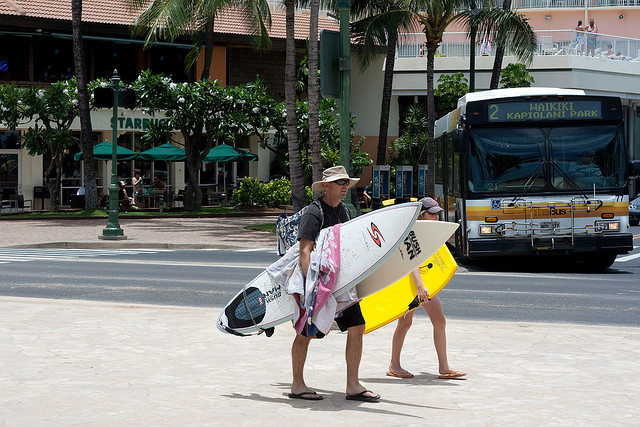
A man and girl carrying surfboards down a sidewalk in front of a metro bus.

A person walking in the street while holding two surfboards under his arms and a bus in the background.